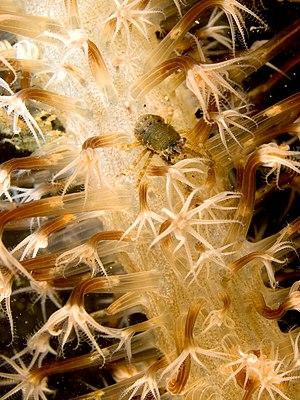
Les vérétilles forment une famille de cnidaires marin fixés sur le substrat, de l'ordre des Pennatulacea.
La symétrie est la propriété d'un système : c'est lorsque deux parties sont semblables. L'exemple le plus connu est la symétrie en géométrie.